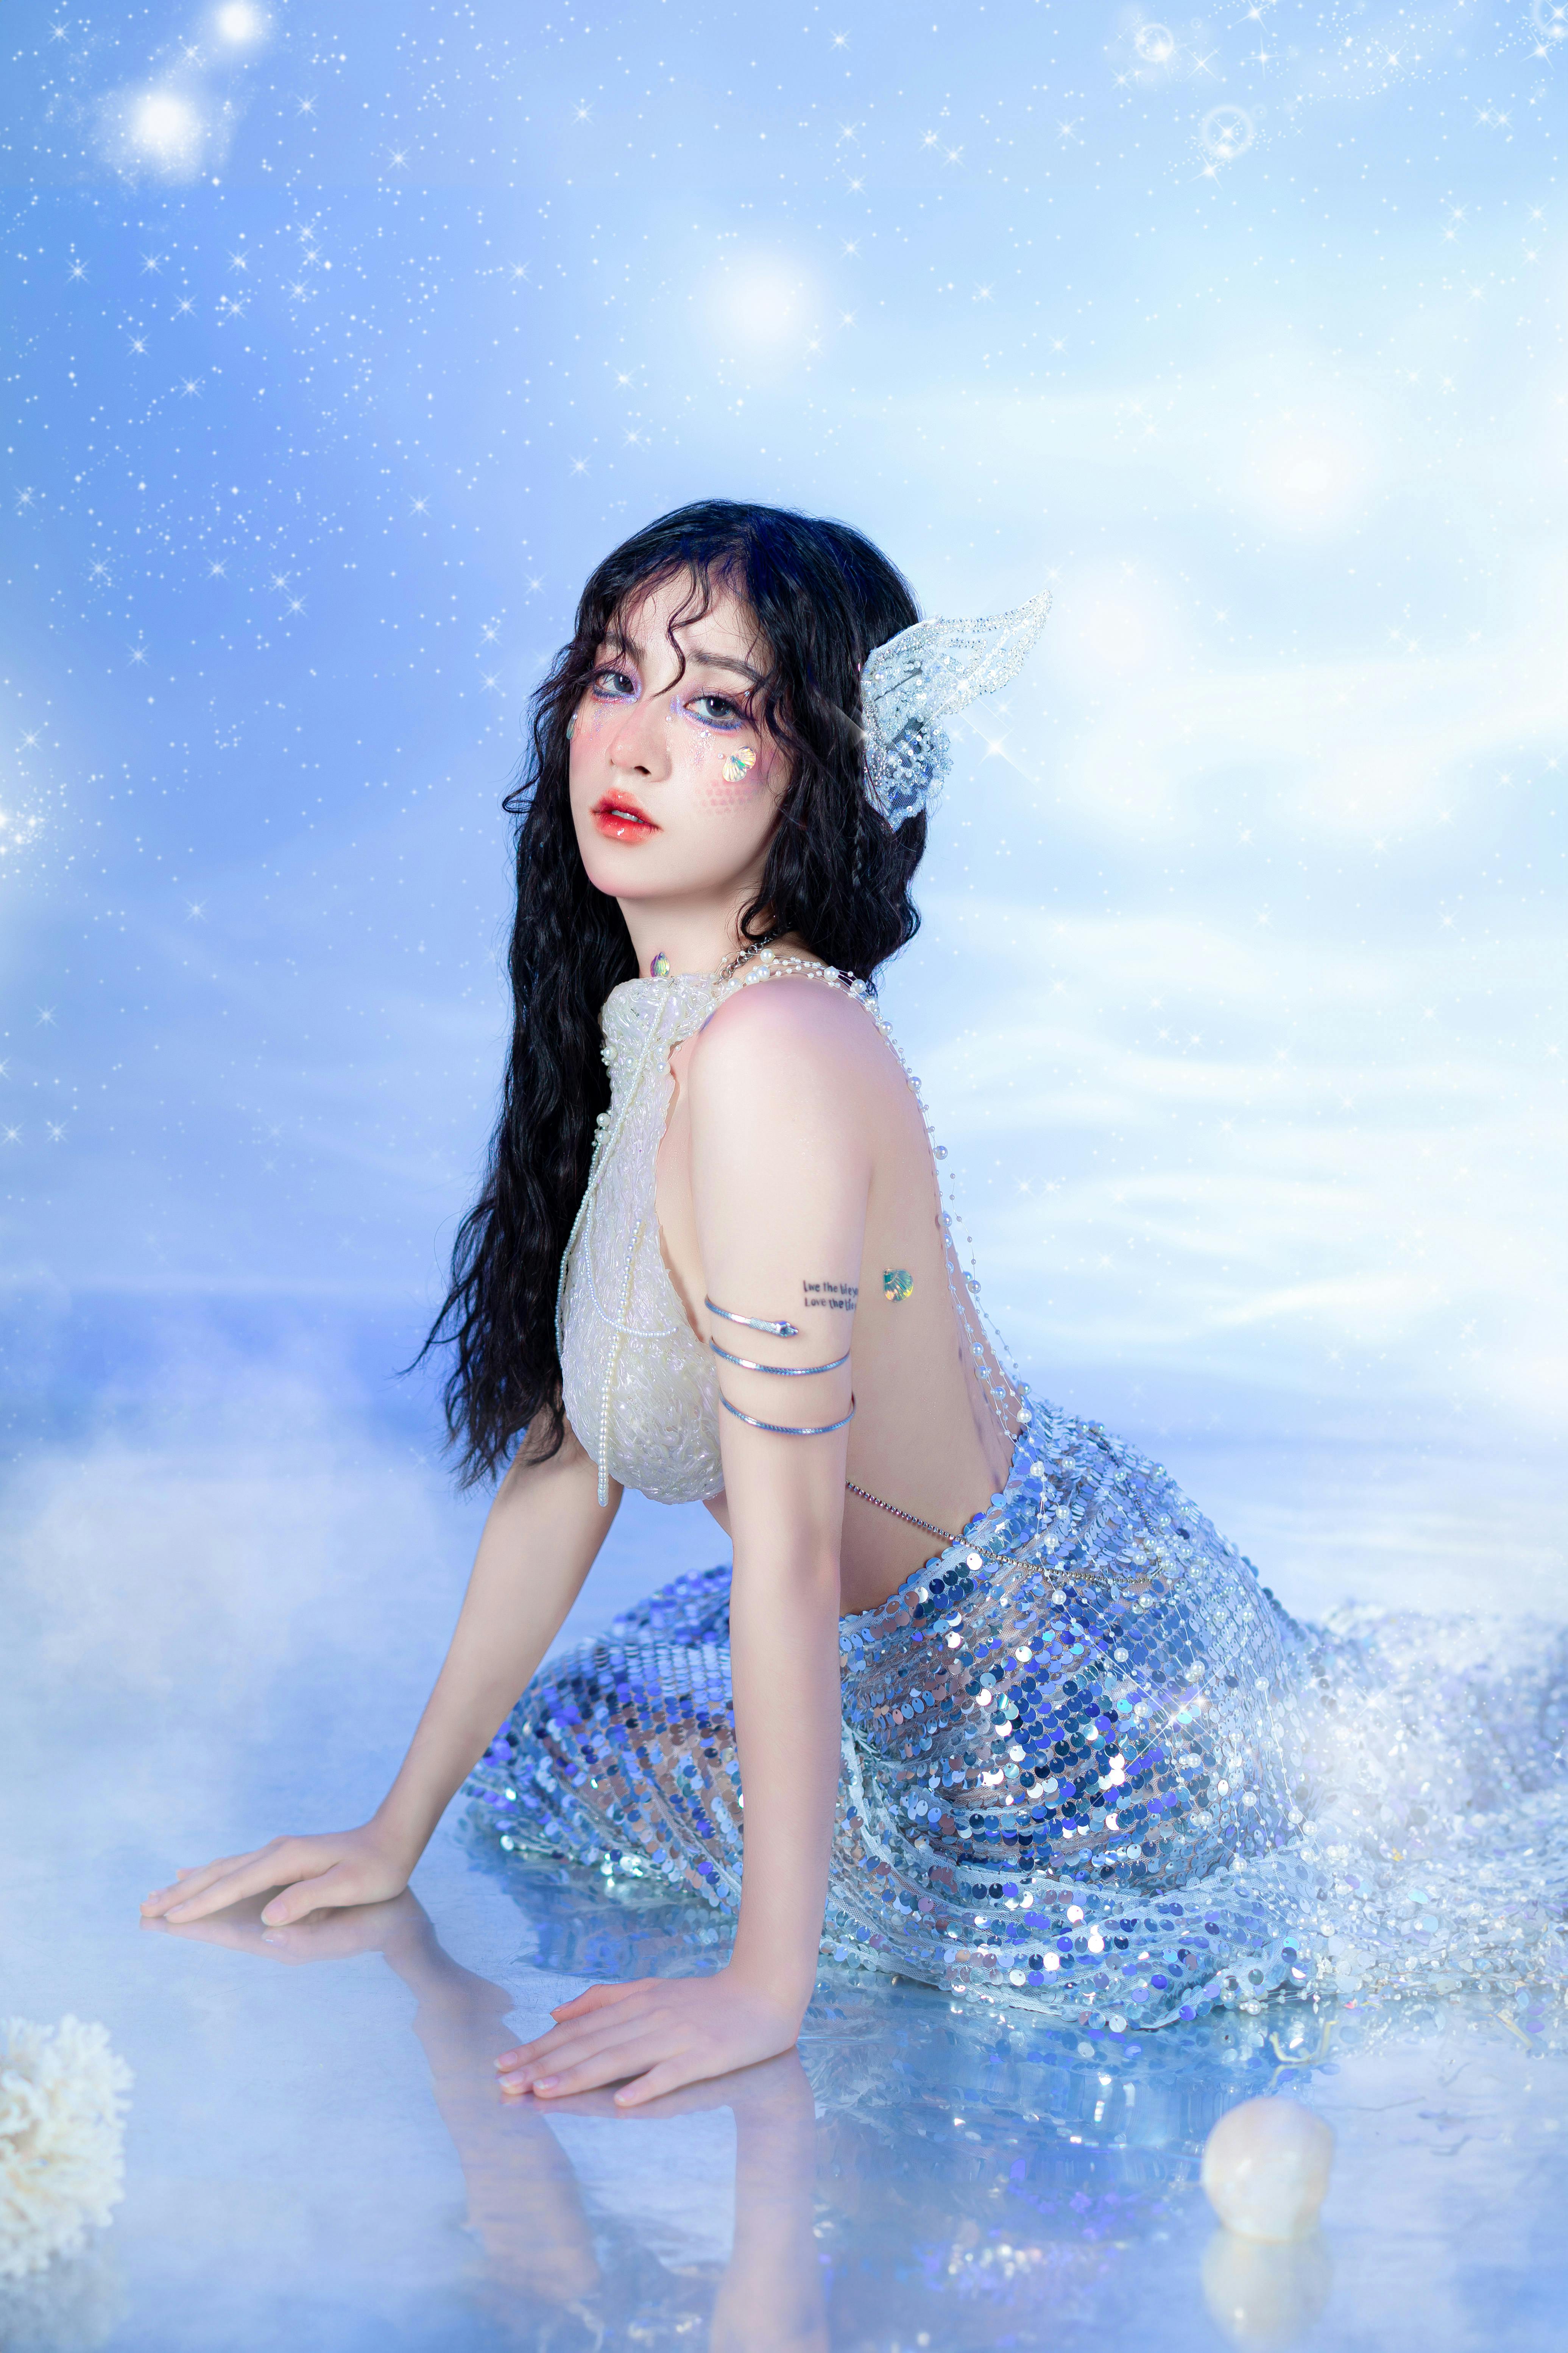
woman, hair, shoulder, water, cloud, People in nature, azure, flash photography, happy, thigh, waist, chest, black hair, cg artwork, lingerie, trunk, abdomen, electric blue, long hair, human leg, navel, brown hair, art model, fashion model, brassiere, undergarment, wind wave, bikini, sitting, ocean, leisure, wave, jewellery, fun, photo shoot, fictional character